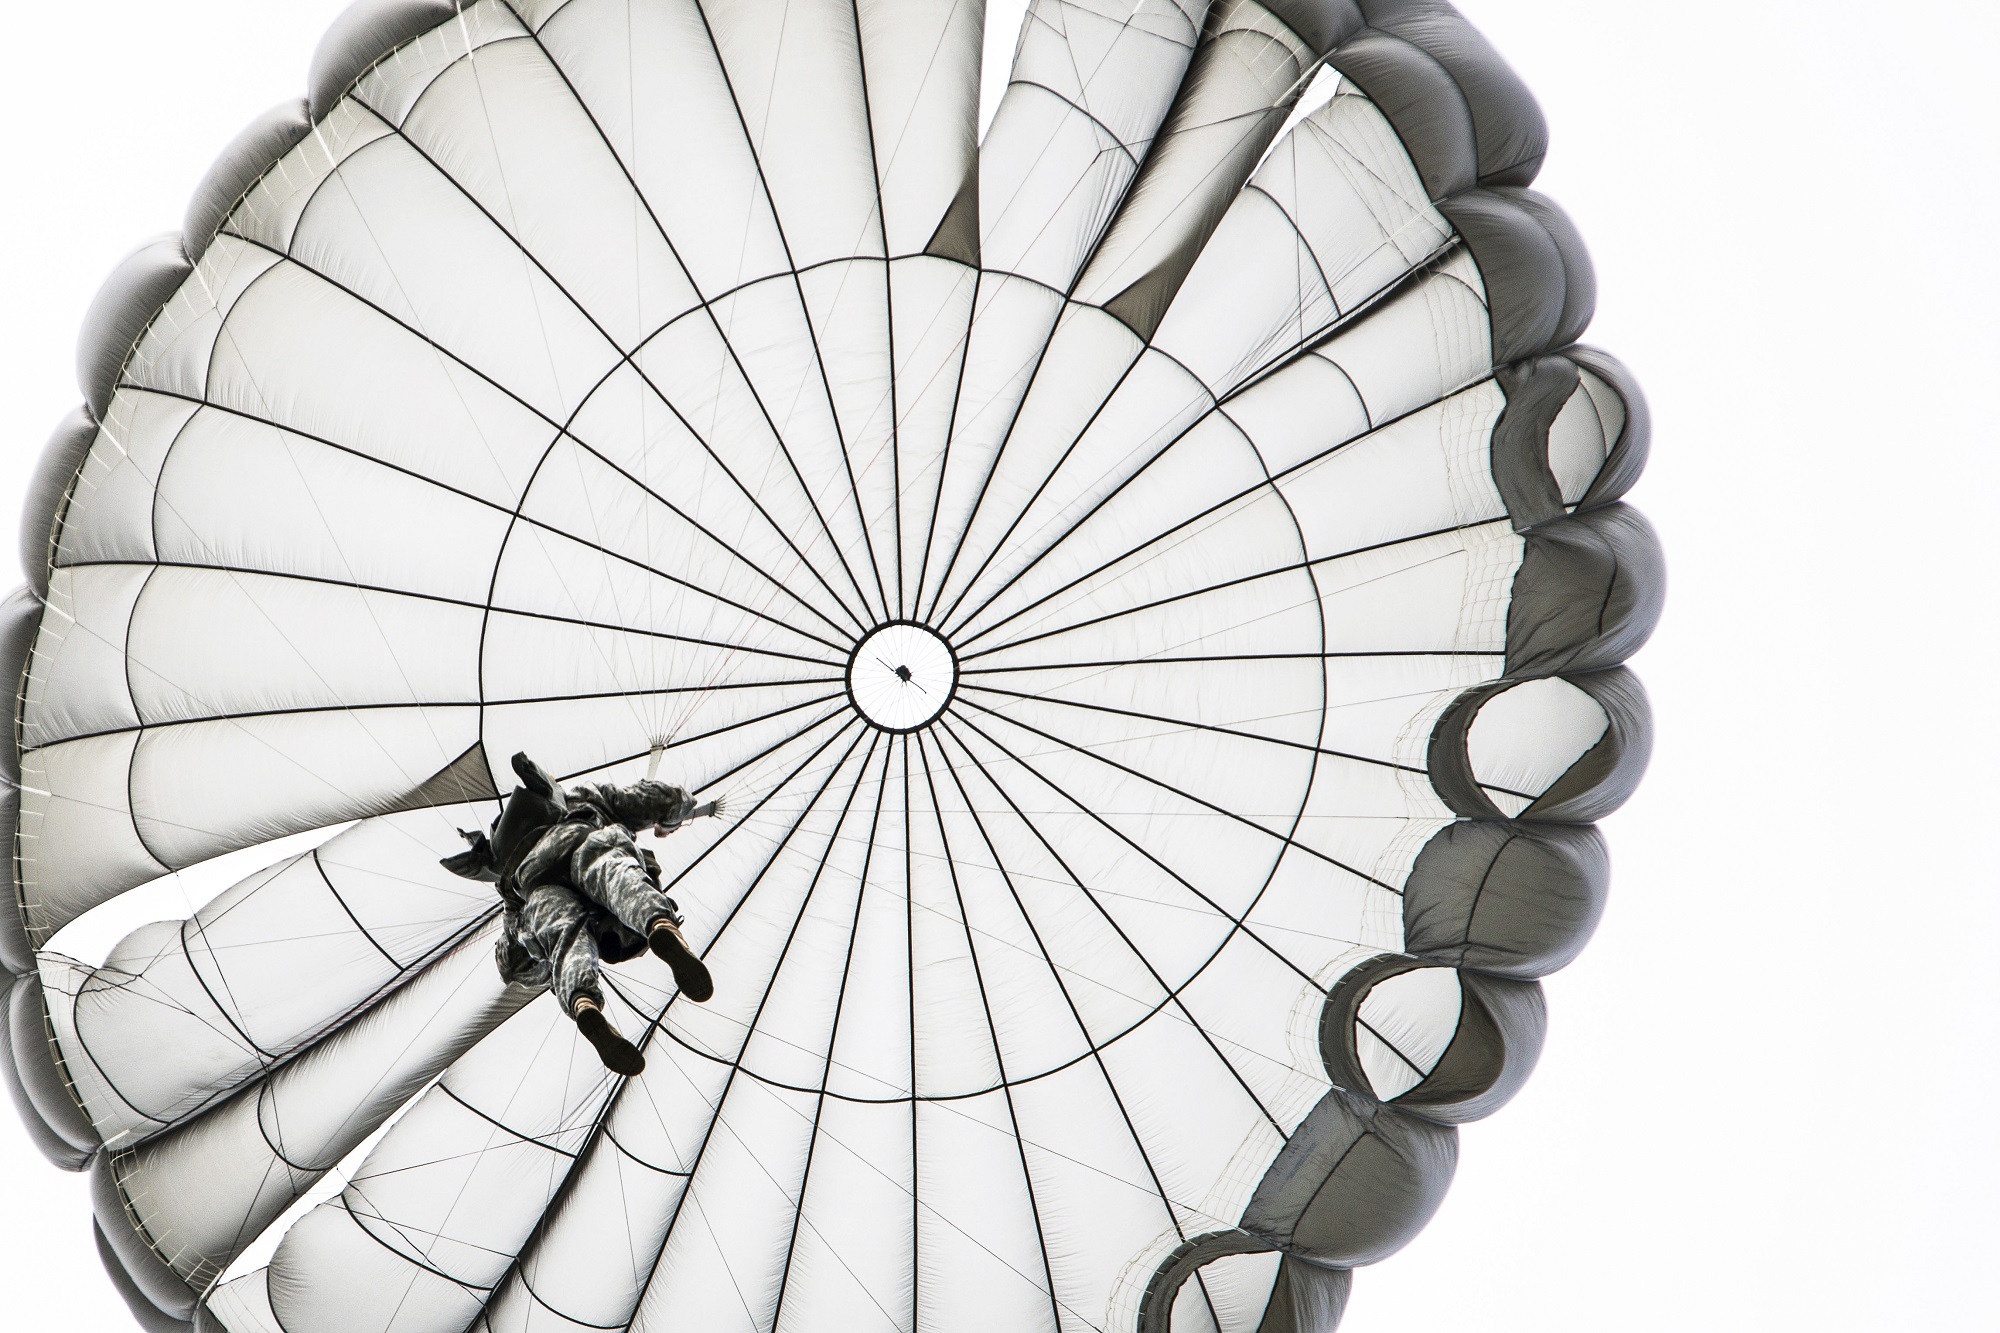
man, person, sky, wheel, air, military, canopy, high, spoke, umbrella, floating, freedom, tire, circle, skydiving, gliding, rim, opening, opened, parachuting, bicycle wheel, bicycle part, automotive tire, aircraft engine, parachute jump